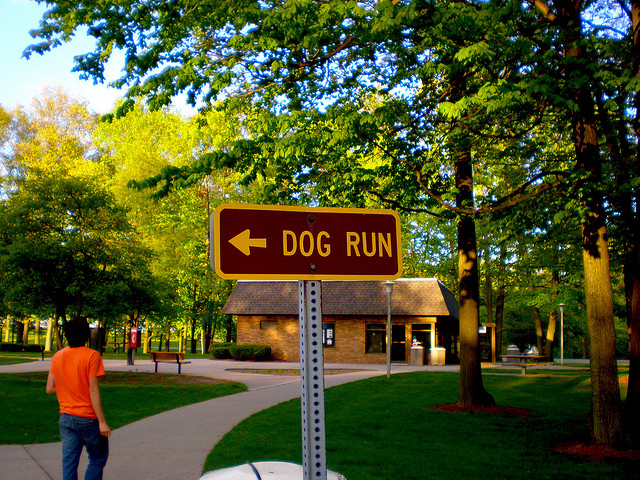
user: Given an image and a question. Answer the question in a short answer. Question: What shape is the sign? Short Answer:
assistant: rectangle